Angel Corella

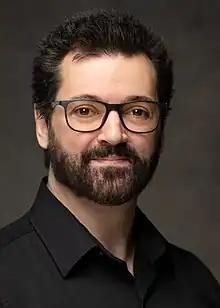

Angel Corella López is a Spanish former principal dancer with the American Ballet Theatre (the only Spaniard to have achieved such a position in history) and guest artist with The Royal Ballet, Kirov Ballet, New York City Ballet, La Scala and the Australian Ballet among many others. Since the 2014/2015 season, he has been the Artistic Director of Philadelphia Ballet (Formerly Pennsylvania Ballet).